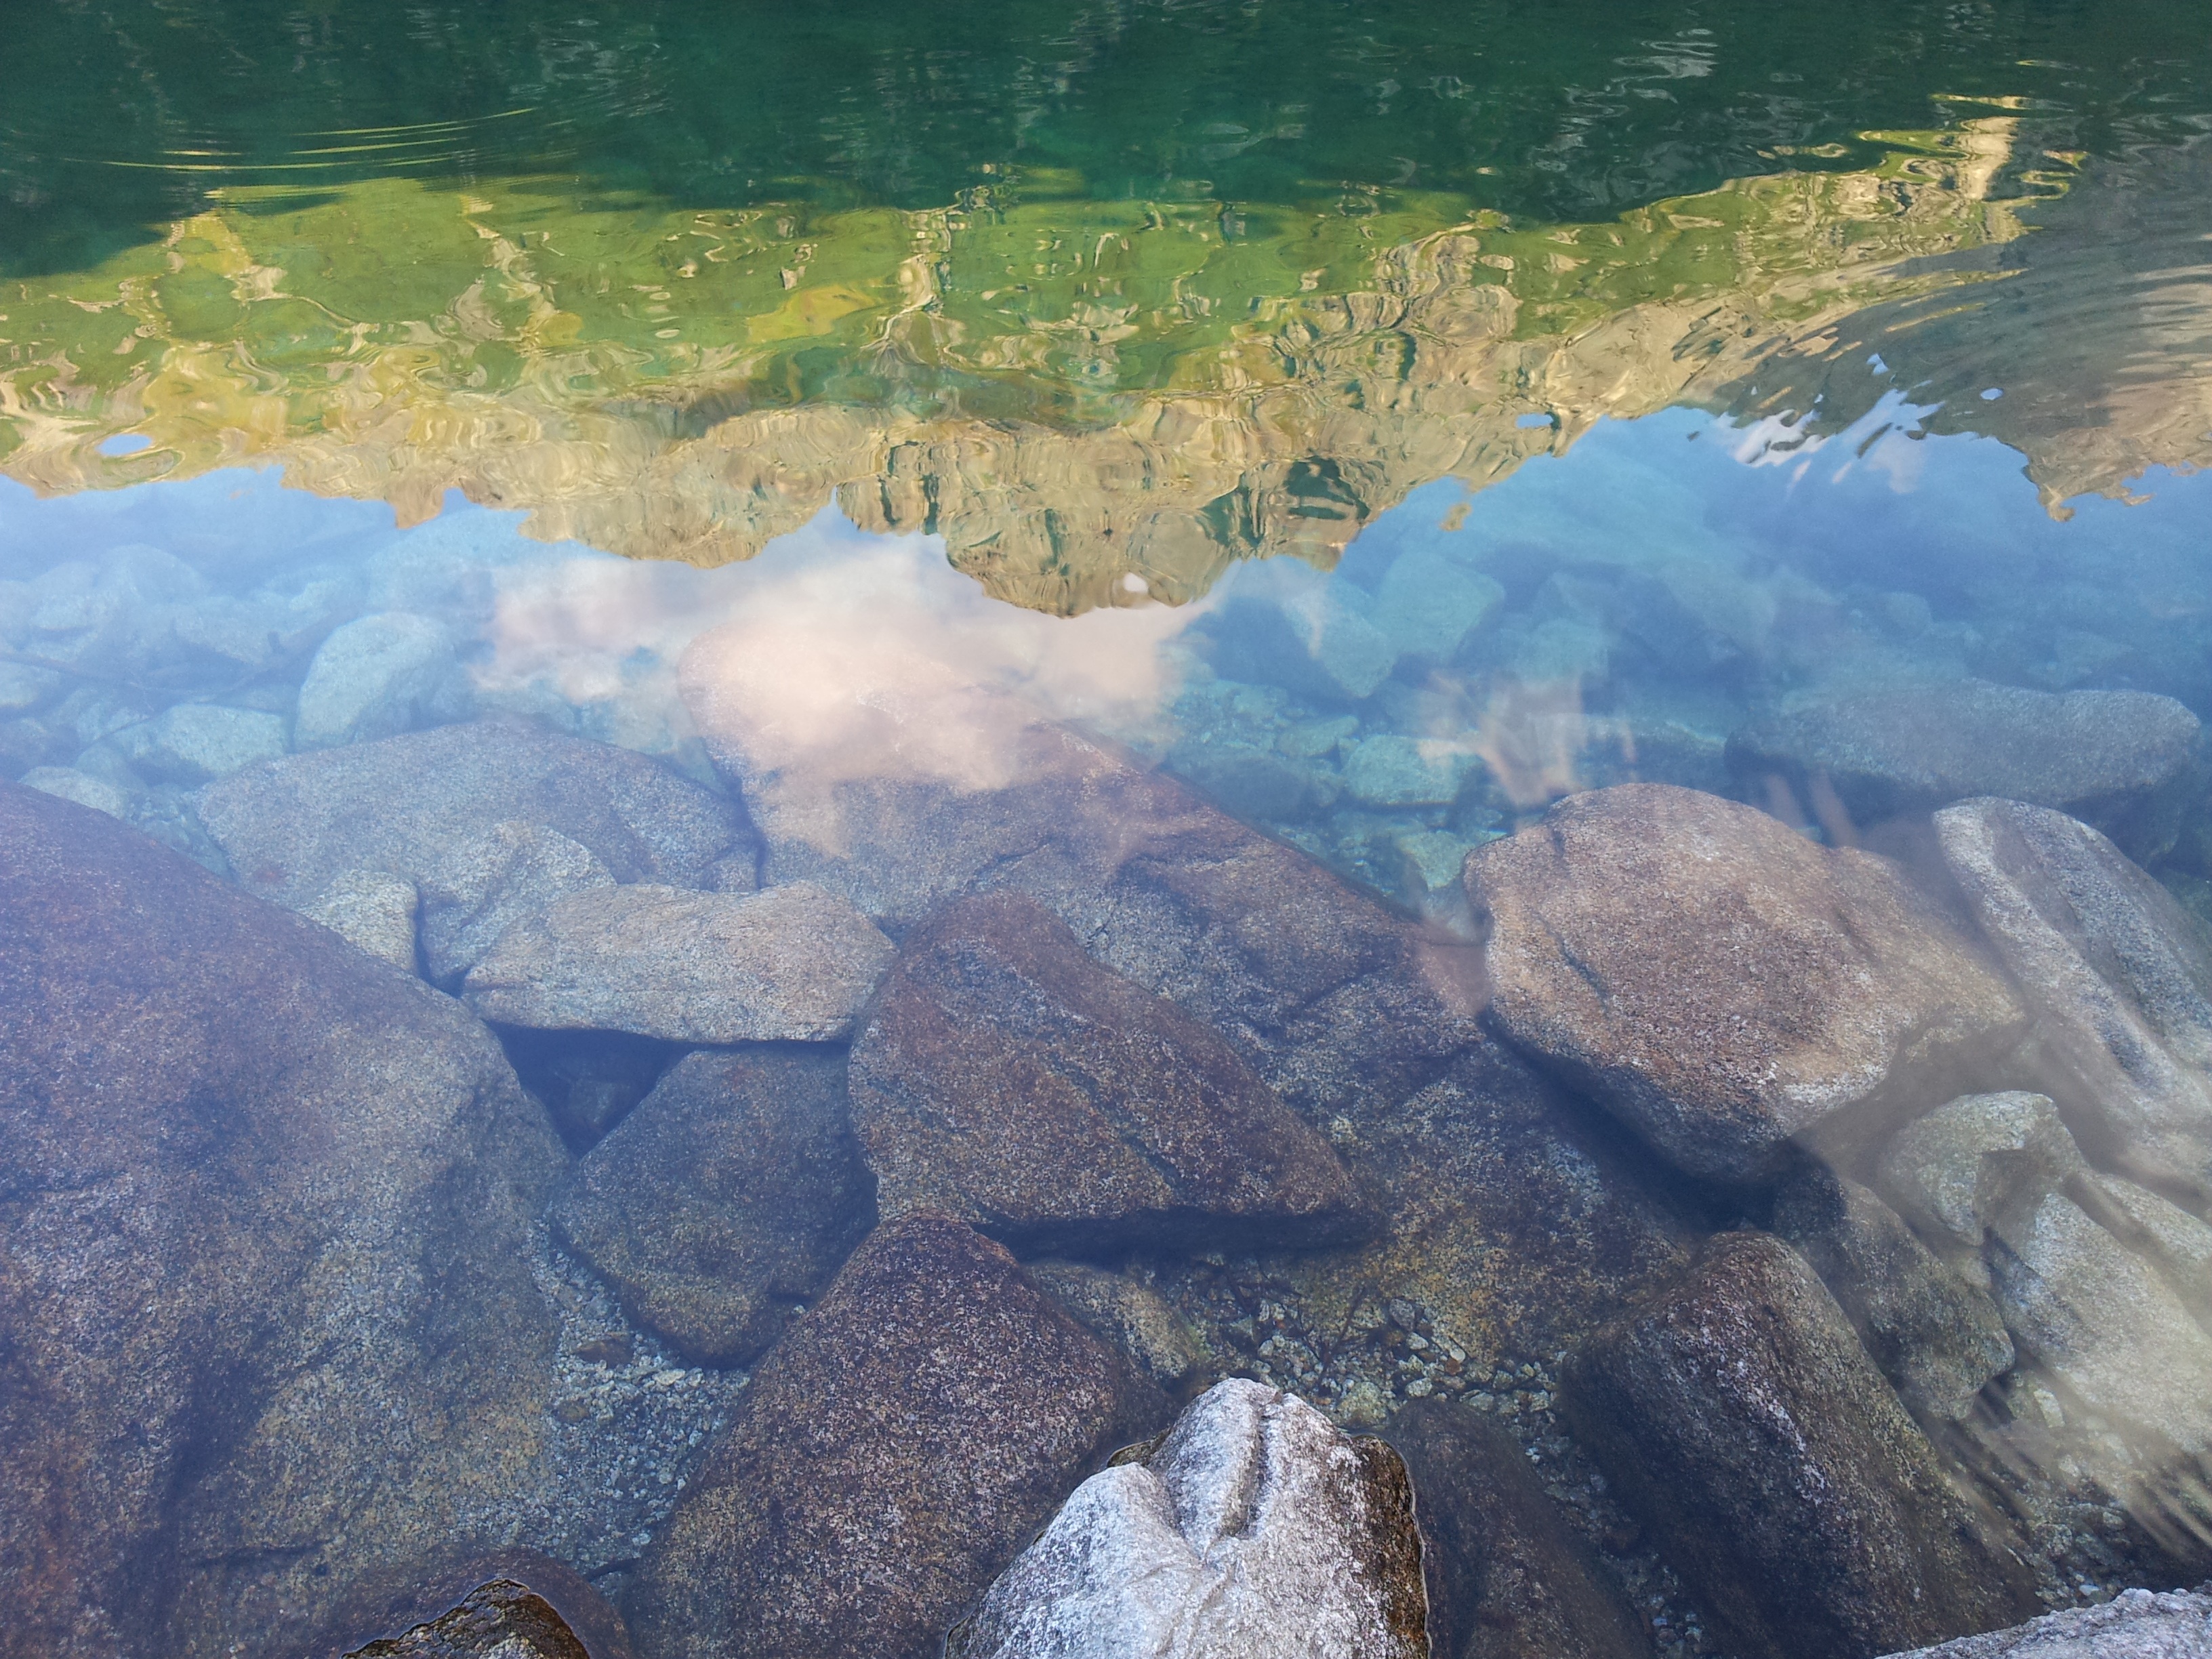
landscape, sea, coast, water, nature, rock, ocean, mountain, sky, wave, lake, stone, summer, travel, cliff, reflection, terrain, rocks, geology, earth, mountains, beautiful, landform, aerial photography, geographical feature, atmosphere of earth